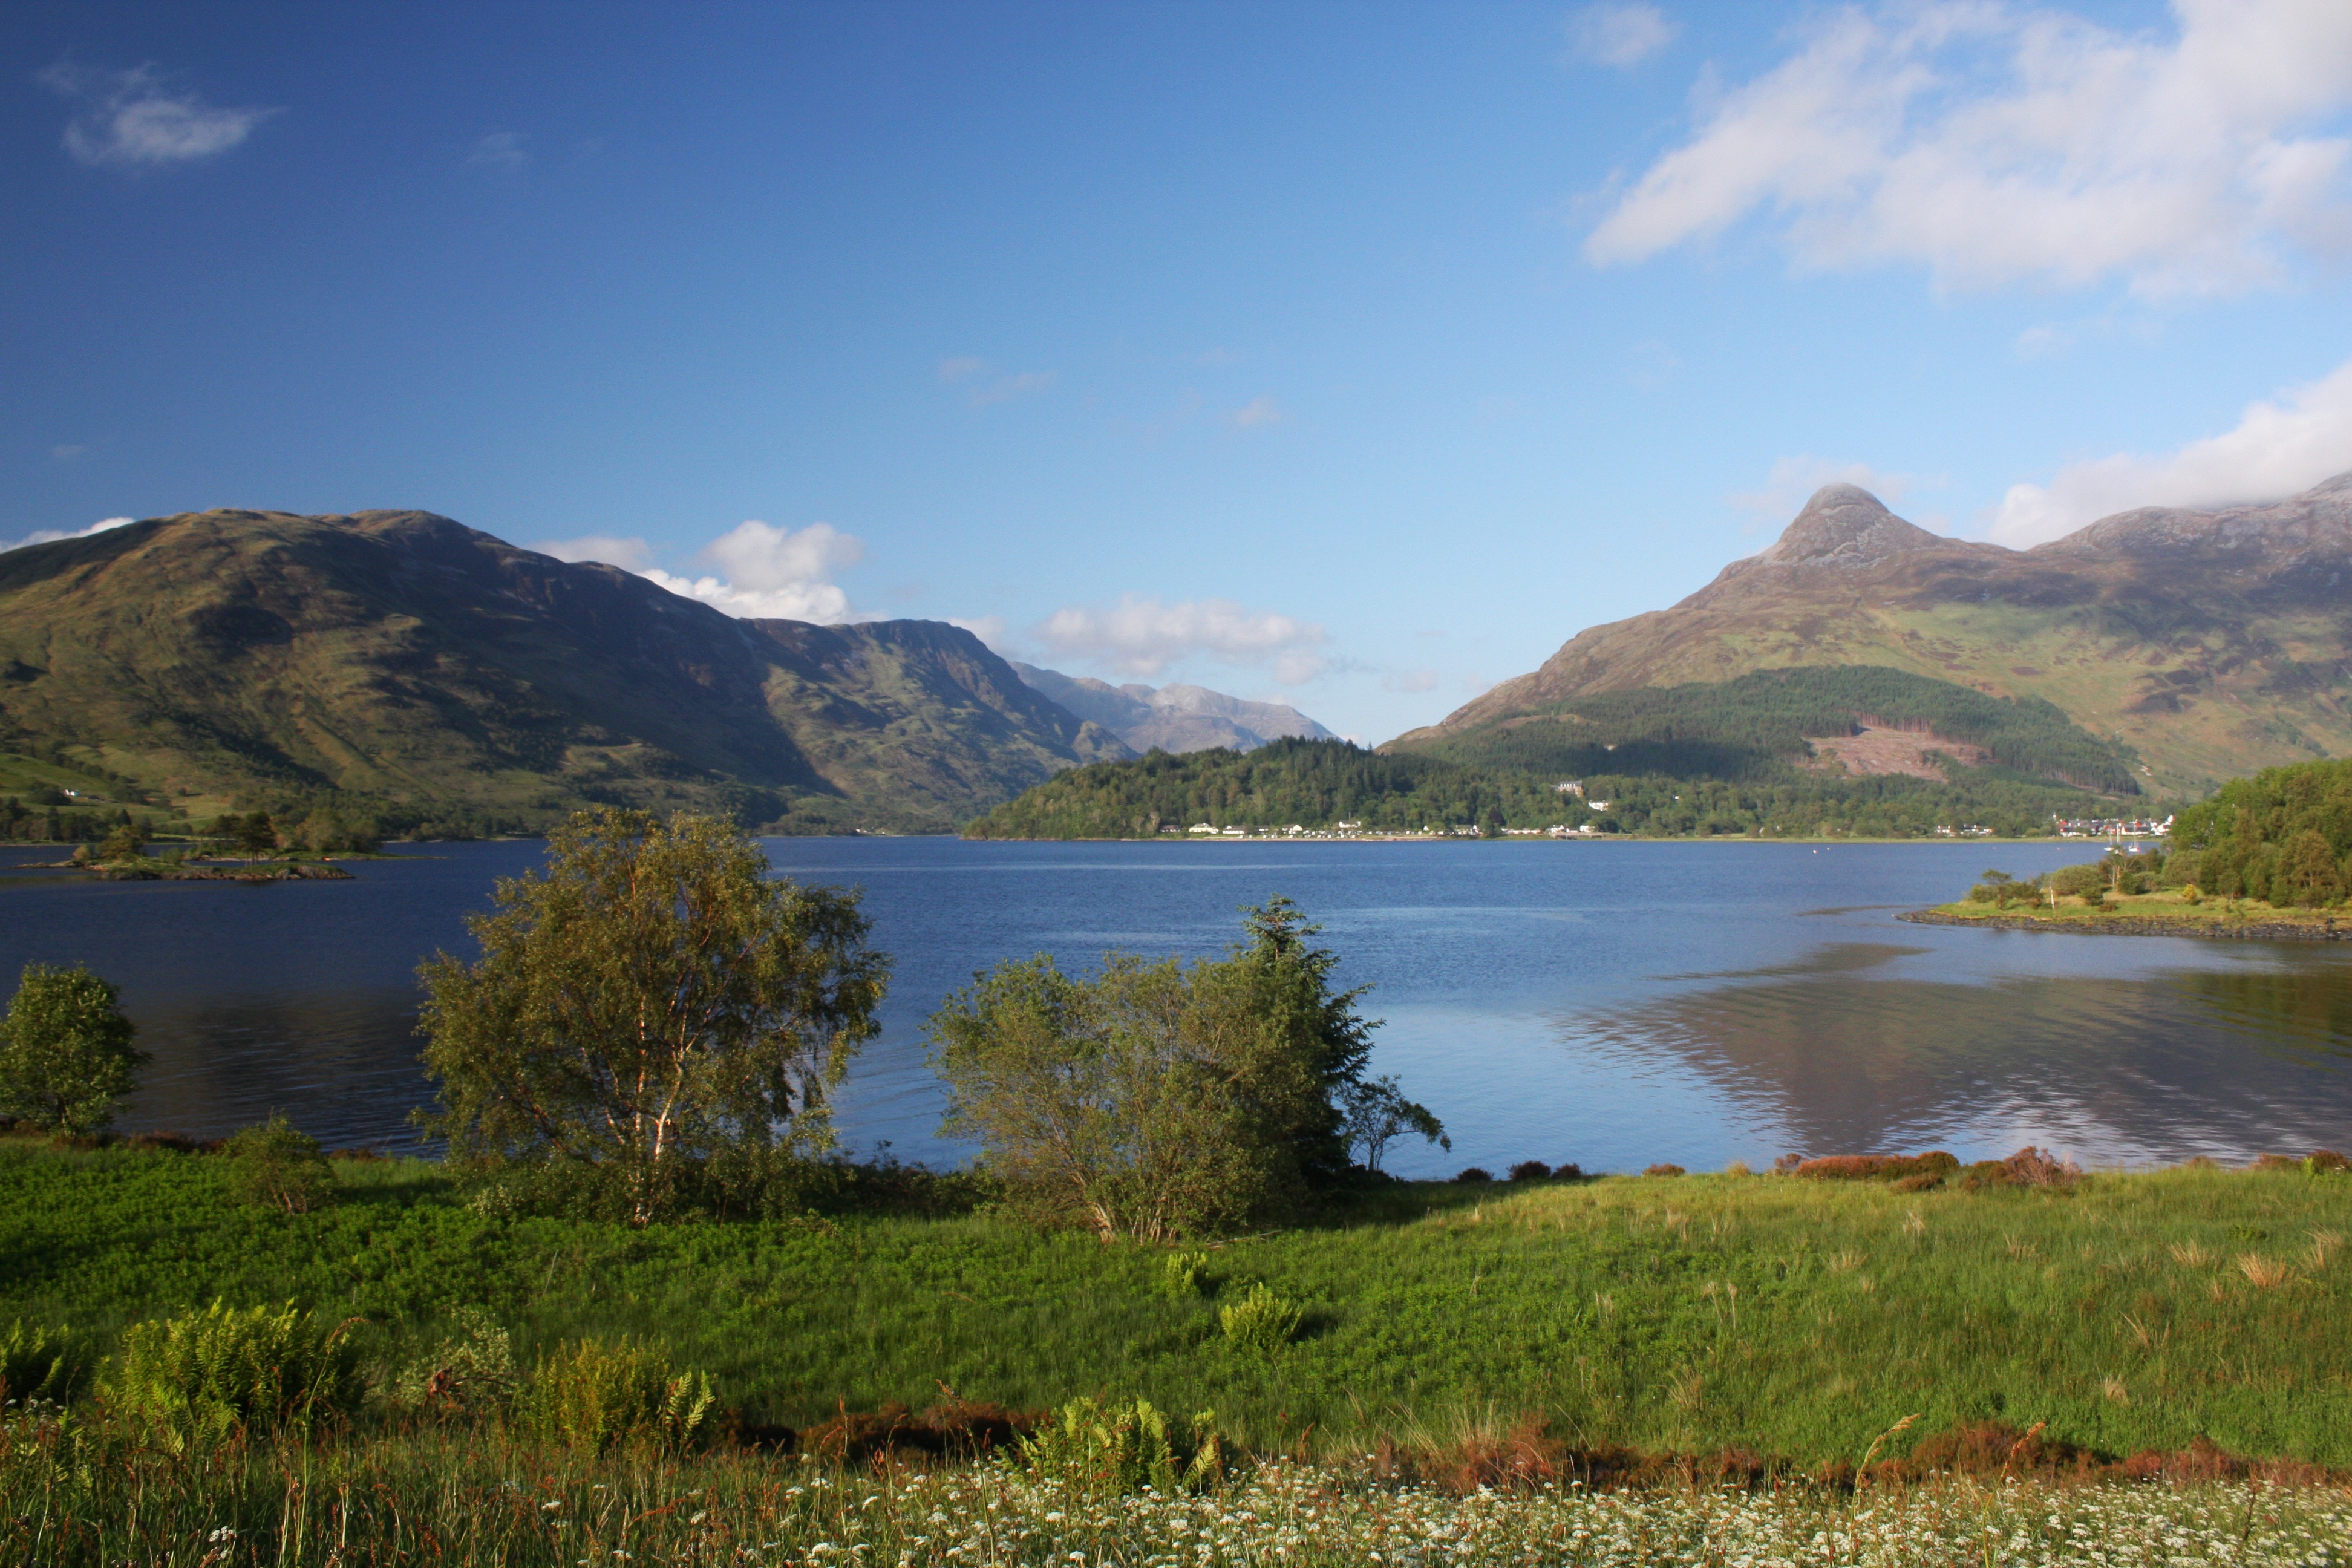
landscape, sea, coast, wilderness, mountain, meadow, hill, lake, peak, coastal, valley, mountain range, reflection, fjord, reservoir, highland, body of water, plateau, scotland, scottish, fell, loch, highlands, tarn, lake district, ballachulish, loch leven, pap, glen coe, sea loch, mountainous landforms